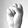
ASL letter: S